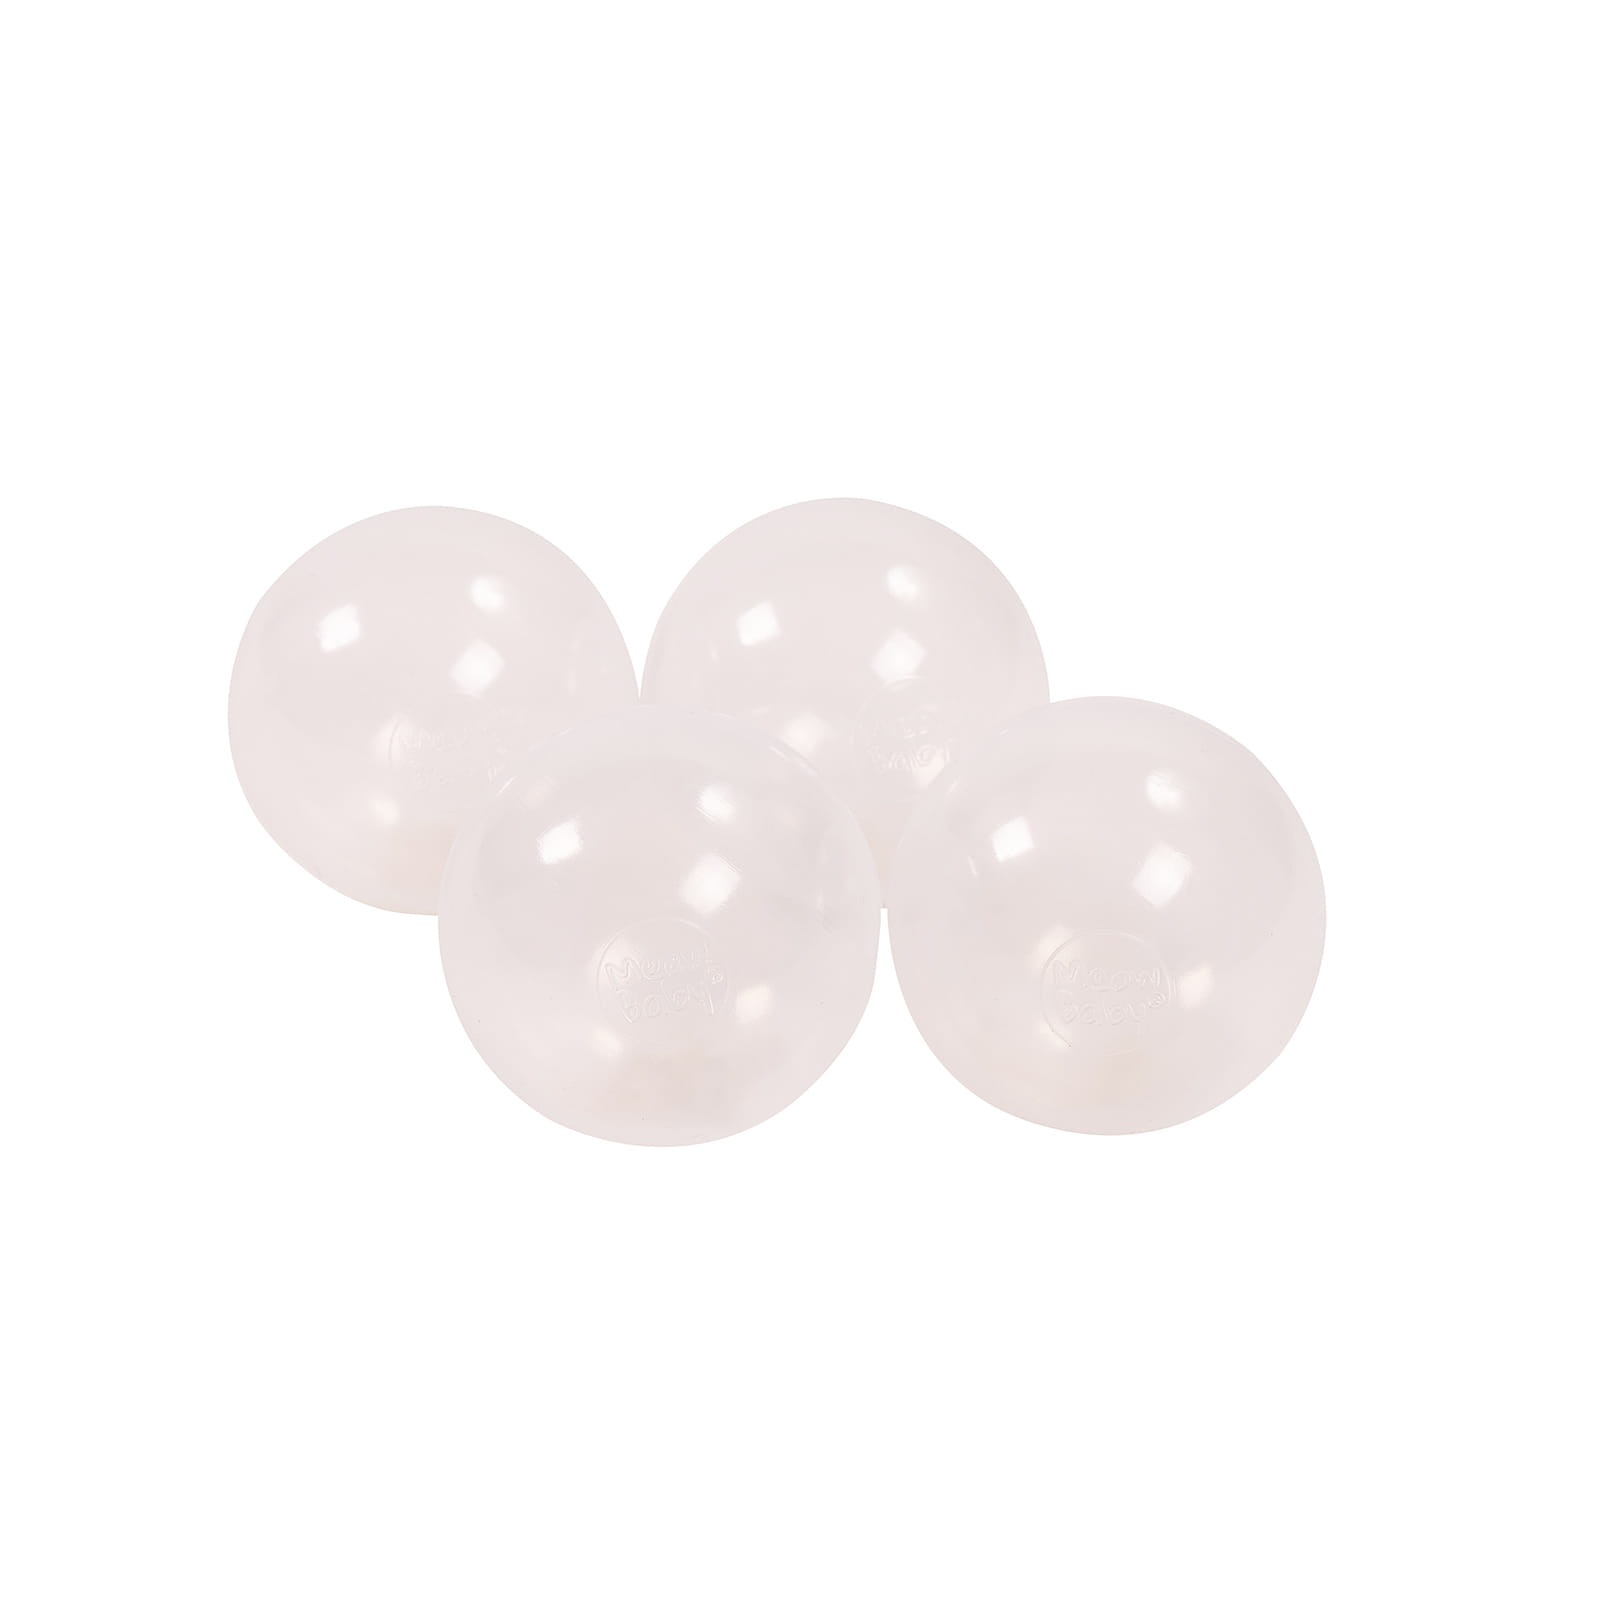
Design4Kids Ballset für Bällebad, 7cm, 50 Stck: Transparent
Die Plastikbälle sind ein vielseitiges Spielzeug für Kleinkinder und ein unverzichtbares Produkt für Dein Zuhause. Beim Spielen mit diesen Bällen trainieren Kinder ihre motorischen Fähigkeiten, stärken den Griff, lernen Farben kennen und verbessern ihre Koordination. Die perfekt runden Bälle passen ideal in kleine Kinderhände und machen das Lernen durch Mehr-Sinne-Erfahrung besonders effektiv. Kinder können die Bälle anfassen, sehen, sortieren und nach Farben ordnen – und haben dabei jede Menge Spaß. Vielseitige Einsatzmöglichkeiten Unsere Bälle sind ideal für trockene Becken, Laufställe, aufblasbare Pools mit Wasser und sogar für die Badewanne. Selbst wenn sie einmal aus dem Pool kullern, sorgen die bunten Kugeln für Freude und Bewegung. Die Bälle füllen das Becken optimal und bringen stundenlangen Spielspaß. Große Farbauswahl Wir produzieren die Bälle in Kooperation mit MeowBaby. Aus Gründen der Nachhaltigkeit kann es bei einigen Farben vorkommen, dass auf den Kugeln ein kleines MeowBaby-Logo zu sehen ist. Um Deinen Wünschen bestmöglich gerecht zu werden, haben wir eine große Farbauswahl zusammengestellt. So kannst Du die Bällebäder & Ballsets individuell nach Deinem Geschmack zusammenstellen und das Bällebad genau nach Deinen Vorstellungen gestalten. Sicher und hochwertig Unsere Bälle sind CE-zertifiziert und bestehen aus hochwertigen, ungiftigen Materialien, die allen Sicherheitsanforderungen entsprechen. Sie sind leicht, angenehm zu greifen, verformen sich nicht und kehren schnell in ihre ursprüngliche Form zurück. Zudem haben sie keinen Geruch. Produktdetails Sicher und CE-zertifiziert Durchmesser: 7 cm – ideal für Kinderhände Glänzend, flexibel, ungiftig, reißfest und geruchlos Leicht zu reinigen und sicher in der Anwendung Erstelle Dir mit den Plastikbällen einen eigenen Spielplatz zu Hause und sorge für Freude und Lernspaß bei Deinem Kind!
Brand: Design4Kids
Category: Toys & Games > Toys > Ball Pit Accessories > Ball Pit Balls